Zunbil dynasty

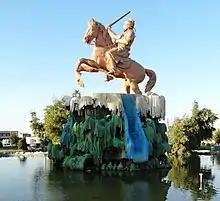
Statue of Yaqub bin Laith al-Saffar (r. 861–879 AD), conqueror of the Zunbils (Dezful, Iran)

According to Chinese sources, in particular the chronicles of the "Cefu Yuangui", the Turks in Kabul were vassals of the Yabghus of Tokharistan. When a young brother of the Yabghu Pantu Nili, named Puluo (僕羅 "Púluó" in Chinese sources), visited the court of the Tang dynasty in Xi'an in 718 AD, he gave an account of the military forces in the Tokharistan region. Puluo described the power of "the kings of Tokharistan", explaining that "Two hundred and twelve kingdoms, governors and prefects" recognise the authority of the Yabghus, and that it has been so since the time of his grandfather, that is, probably since the time of the establishment of the Yabghus of Tokharistan. This account also shows that the Yabghu of Tokharistan ruled a vast area circa 718 AD, formed of the territories north and south of the Hindu Kush, including the areas of Kabul and Zabul. Finally, Puluo reaffirmed the loyalty of Yabghu Pantu Nili towards the Tang dynasty.